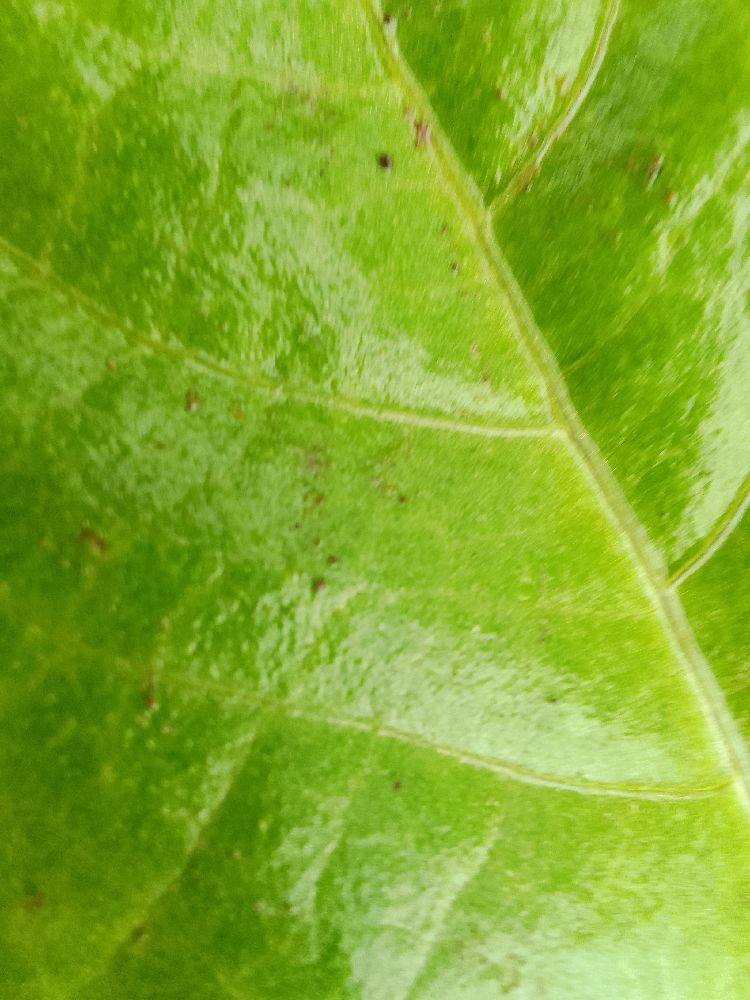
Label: healthy